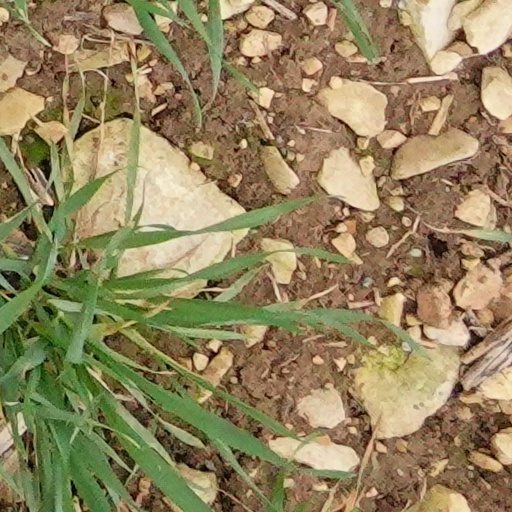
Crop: wheat